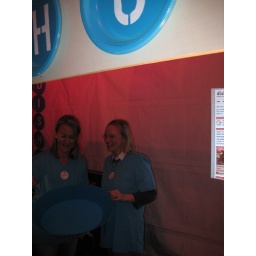
Whatever the dishola girls had in that blue bucket sure flew out fast...